Ron Feinberg

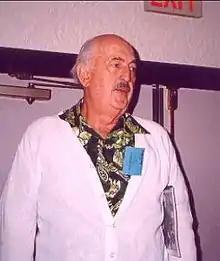

Ronald Aaron Feinberg (October 10, 1932 – January 29, 2005) was an American character and voice actor who appeared in films and on television.